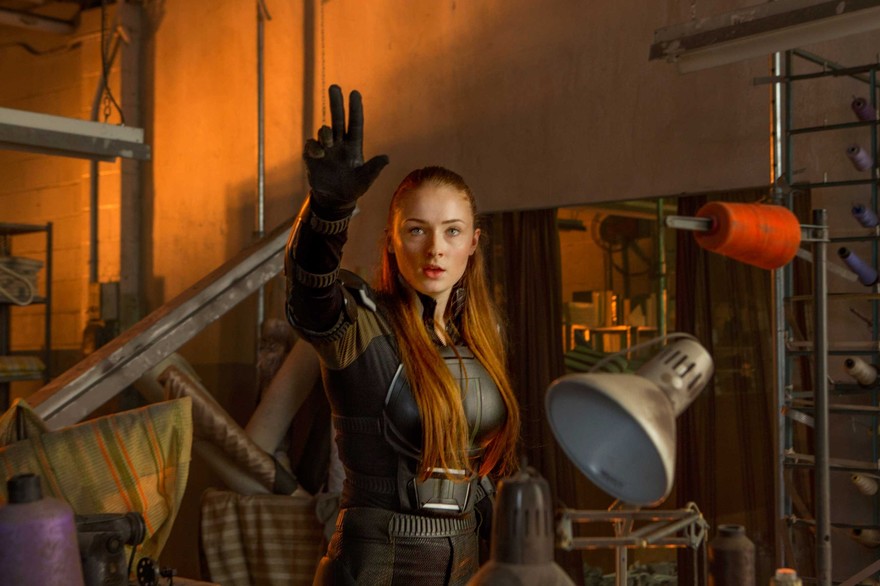
Gender: women